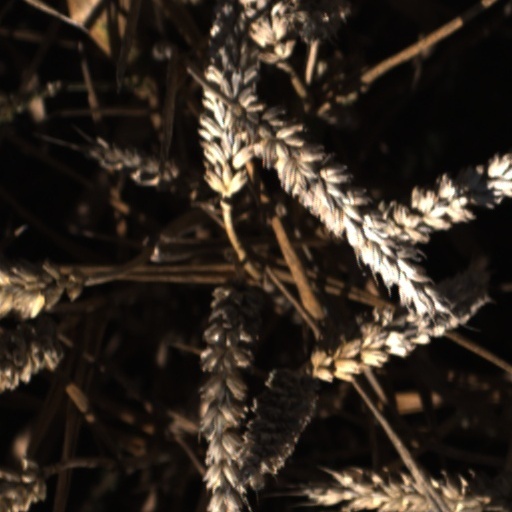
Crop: wheat